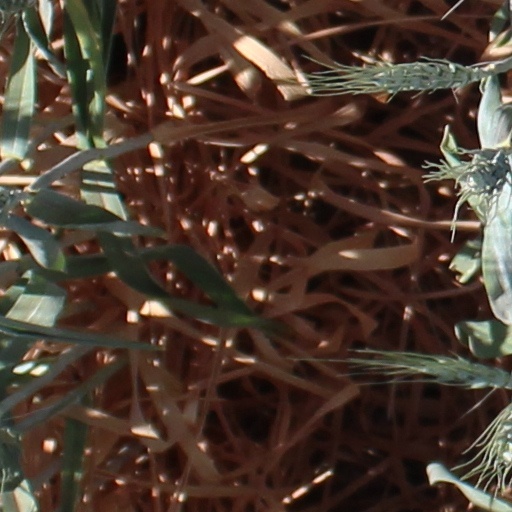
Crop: wheat